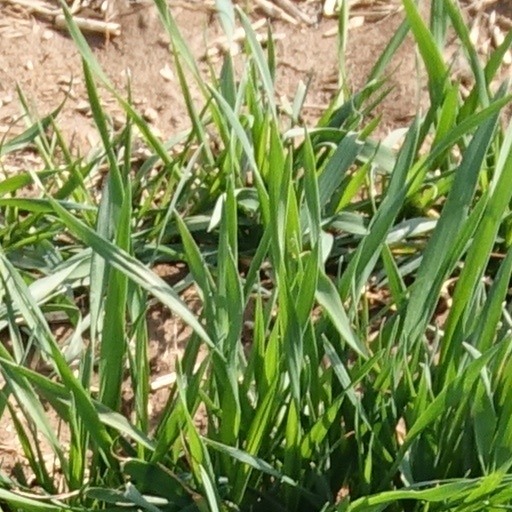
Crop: wheat